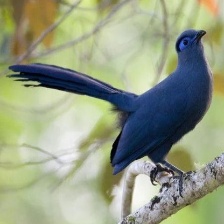
Species: BLUE COAU
Scientific name: COUA CAERULEA